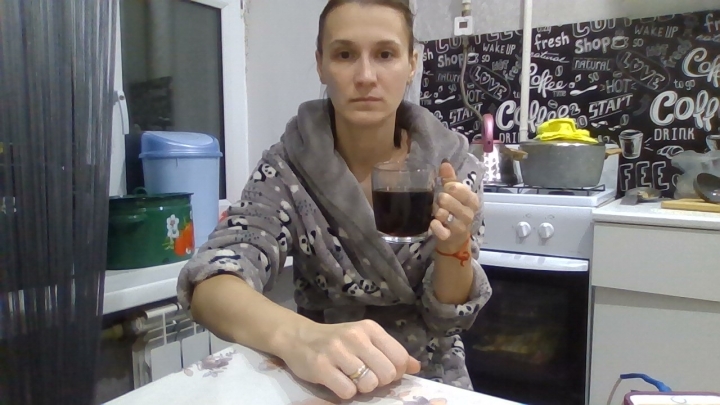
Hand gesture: no_gesture